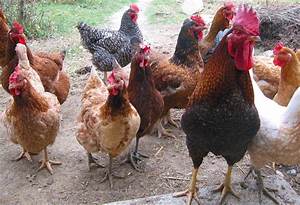
Label: gallina